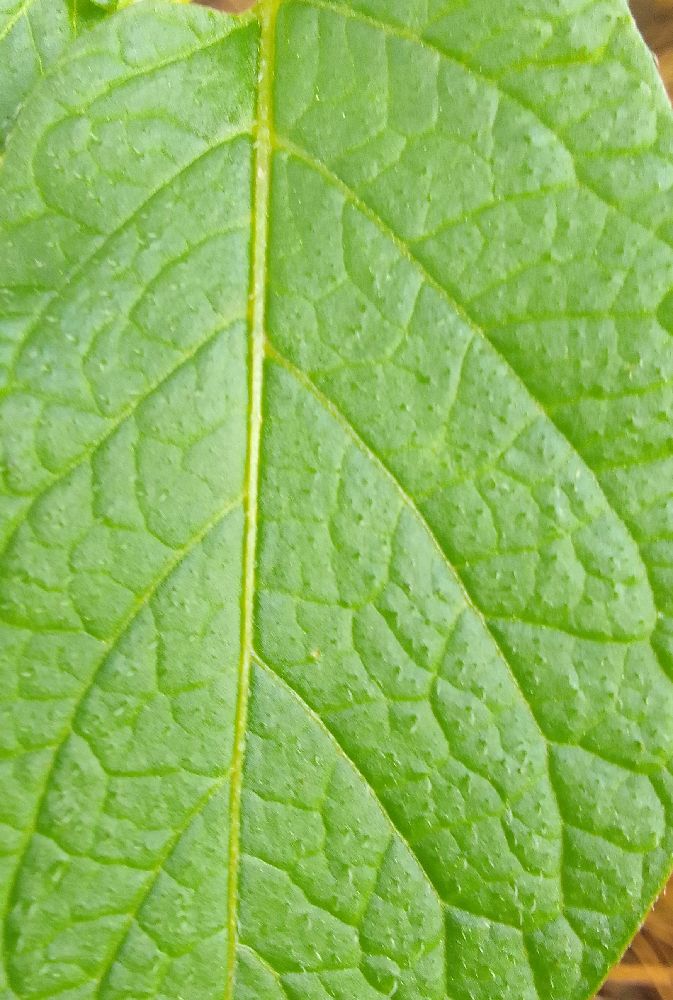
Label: Healthy